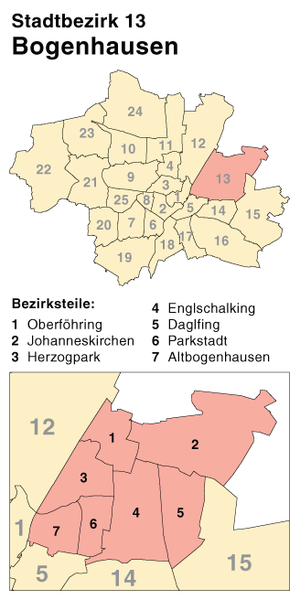
Bogenhausen est le nom de l´un des 25 secteurs de la ville de Munich.
Oberföhring est un quartier de la ville allemande Munich, la capitale bavaroise.